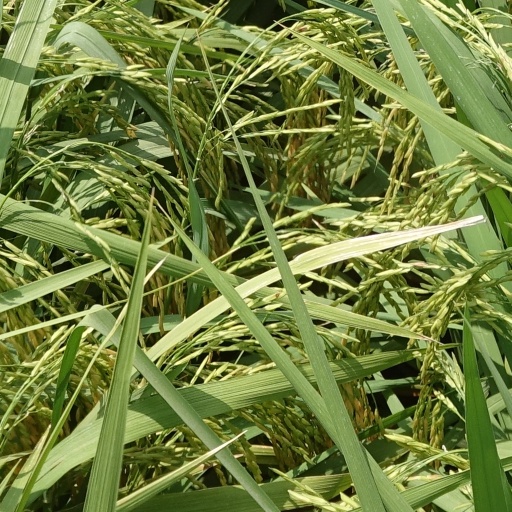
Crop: rice